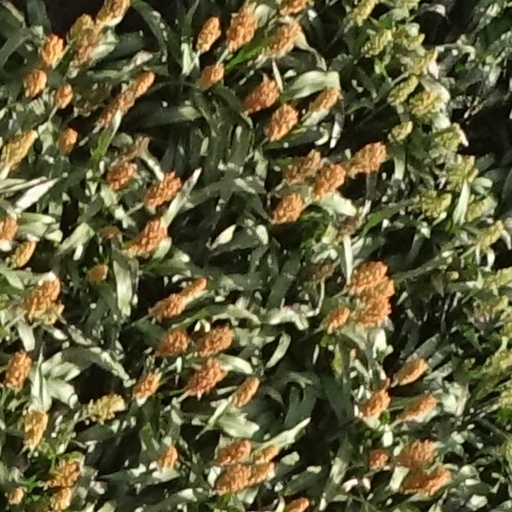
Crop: sorghum